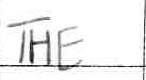
Label: the